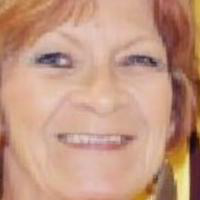
Age group: age 66-80